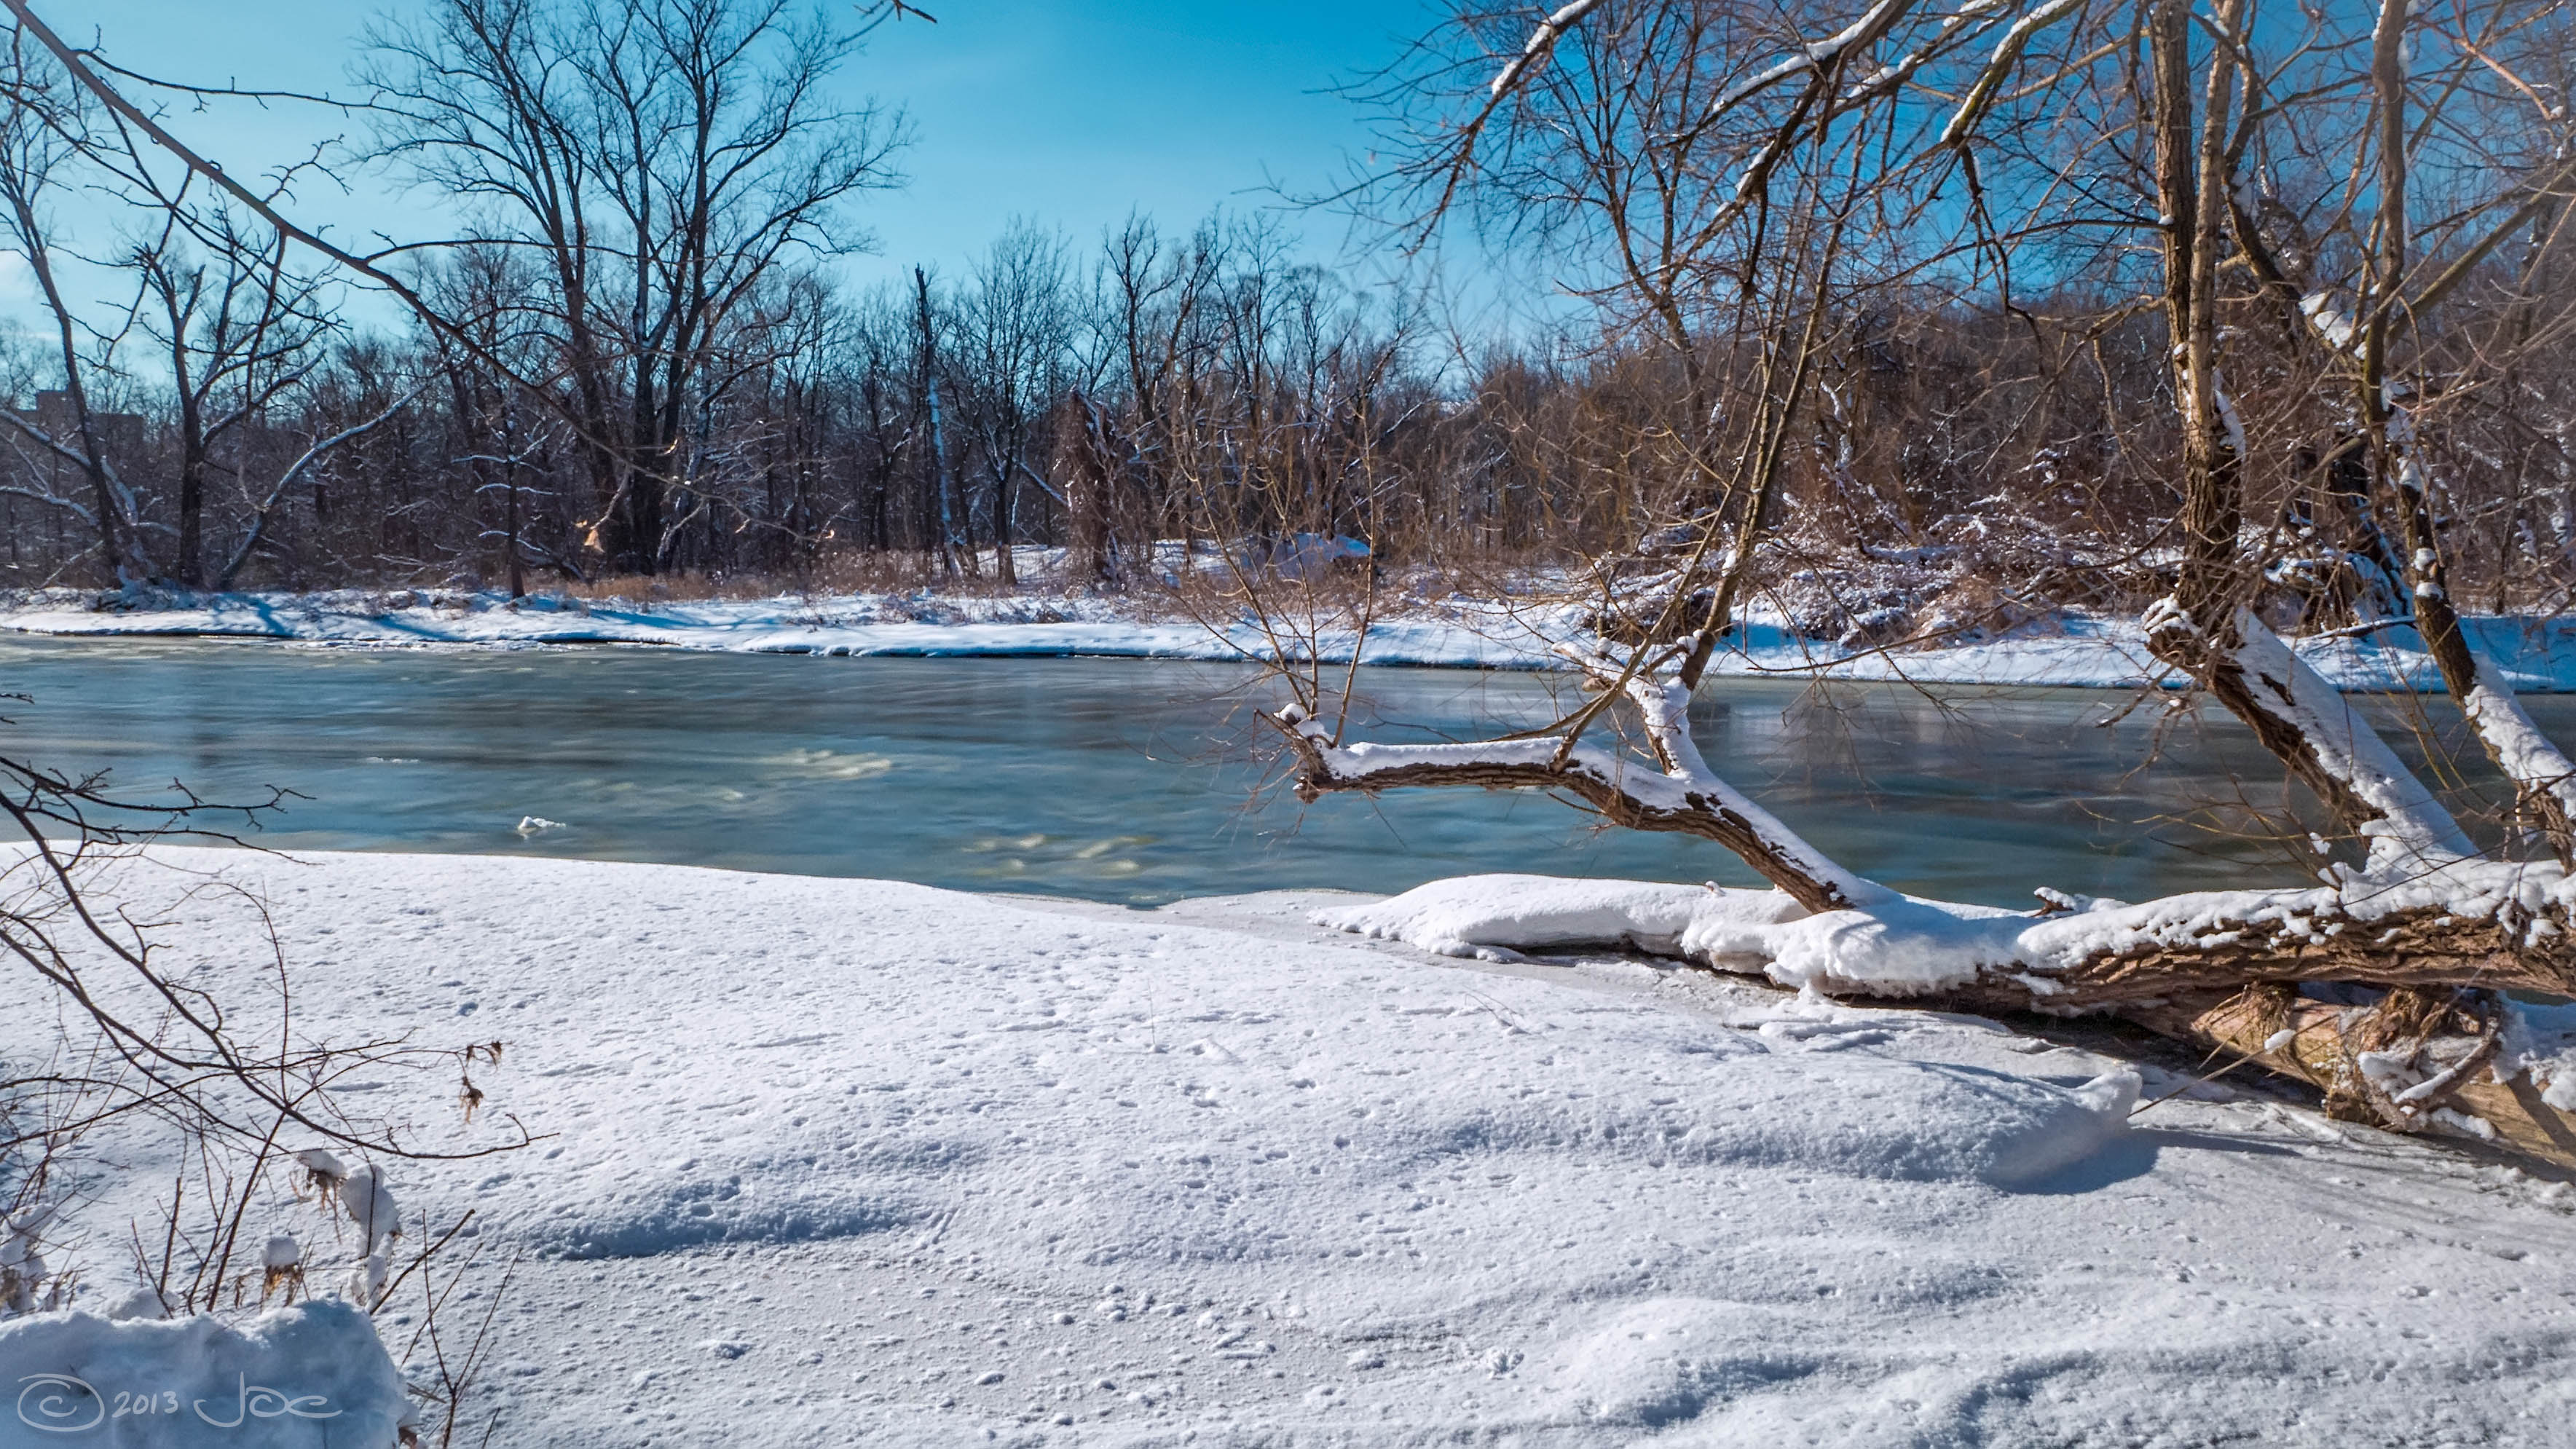
landscape, tree, water, nature, wilderness, branch, snow, winter, trail, shore, lake, frost, river, pond, stream, ice, reflection, weather, rapid, season, body of water, canada, mississauga, culham, ontario, credit, lumix, panasonic, dmc, lx7, panasoniclumixdmclx7, nd110, freezing